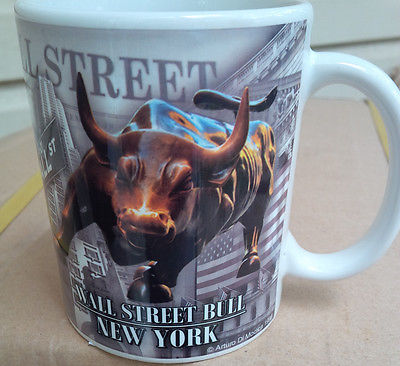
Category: mug